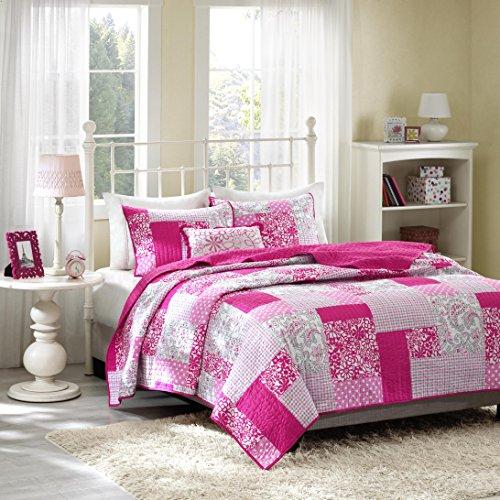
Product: Mi-Zone Abbey Twin/Twin XL Girls Quilt Bedding Set - Hot Pink, Pieced Floral, Polka Dot, Paisley – 3 Piece Teen Girl Bedding Quilt Coverlets – Ultra Soft Microfiber Bed Quilts Quilted Coverlet
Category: Home & Kitchen | Bedding | Kids' Bedding | Bedding Sets & Collections | Bedspread & Coverlet Sets
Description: Great Condition.
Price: $47.26
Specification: ProductDimensions:68x90x1.5inches|ItemWeight:4.75pounds|ShippingWeight:4.75pounds(Viewshippingratesandpolicies)|Manufacturer:MiZone|ASIN:B00MQO1OBC|Itemmodelnumber:MZ80-233